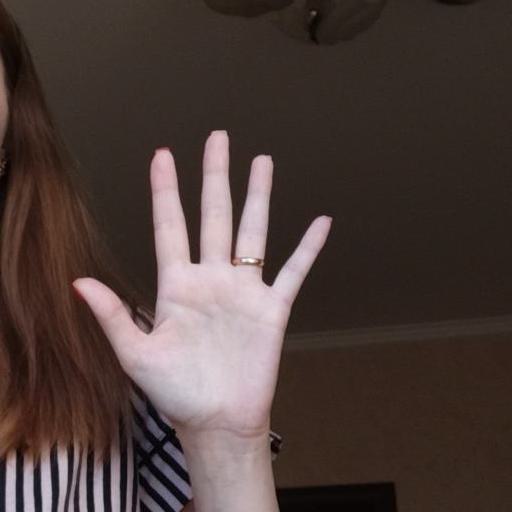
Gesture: palm